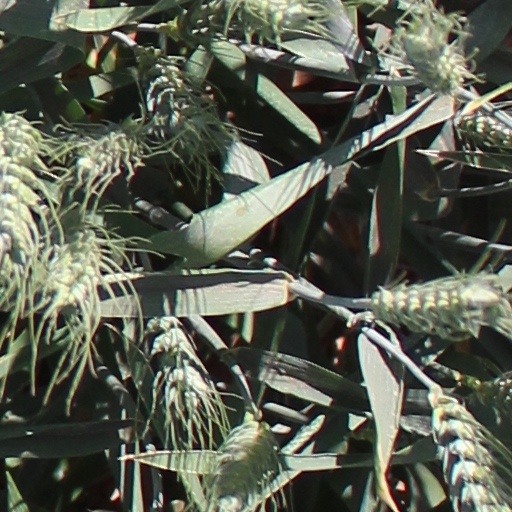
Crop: wheat